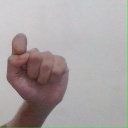
अक्षर: घ